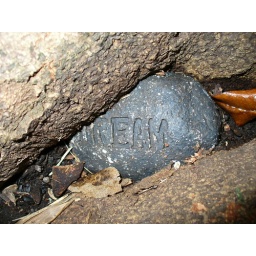
I placed this &amp;quot;dream&amp;quot; stone at the base of my magnolia tree years ago. Now the tree has grown around the stone.